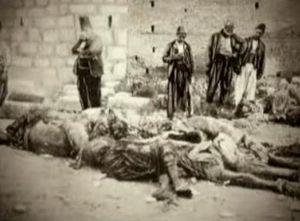
Adana est une ville de Turquie, préfecture de la province du même nom, située à 30 kilomètres de la côte méditerranéenne. La ville comprend quatre districts, Yüreğir, Çukurova, Sarıçam et Seyhan. Avec 1 572 000 habitants, Adana est une des villes les plus dynamiques et la cinquième ville de Turquie après Istanbul, Ankara, Izmir et Bursa. Pour les Turcs, la ville est associée à la gastronomie, notamment le kebab, le şalgam suyu et les oranges, un climat chaud et la culture du coton.
Le génocide arménien, ou plus précisément le génocide des Arméniens, est un génocide perpétré d'avril 1915 à juillet 1916, voire 1923, au cours duquel les deux tiers des Arméniens qui vivent alors sur le territoire actuel de la Turquie périssent du fait de déportations, famines et massacres de grande ampleur. Il est planifié et exécuté par le parti au pouvoir à l'époque, le Comité Union et Progrès, plus connu sous le nom de « Jeunes-Turcs », composé en particulier du triumvirat d'officiers Talaat Pacha, Enver Pacha et Djemal Pacha, qui dirige l'Empire ottoman alors engagé dans la Première Guerre mondiale aux côtés des Empires centraux. Il coûte la vie à environ un million deux cent mille Arméniens d'Anatolie et d'Arménie occidentale.
Les massacres d'Adana ont lieu dans le vilayet d'Adana – qui correspond à peu près à la région historique de Cilicie – durant le mois d'avril 1909. Un massacre perpétré par des Turcs contre les populations arméniennes de la ville d'Adana à la suite de la contre-révolution ottomane de 1909 dégénère en une flambée de violence anti-arménienne dans toute la province. Des rapports estiment que ces pogroms ont fait en tout entre 20 000 et 30 000 victimes arméniennes et 1 300 victimes assyriennes.